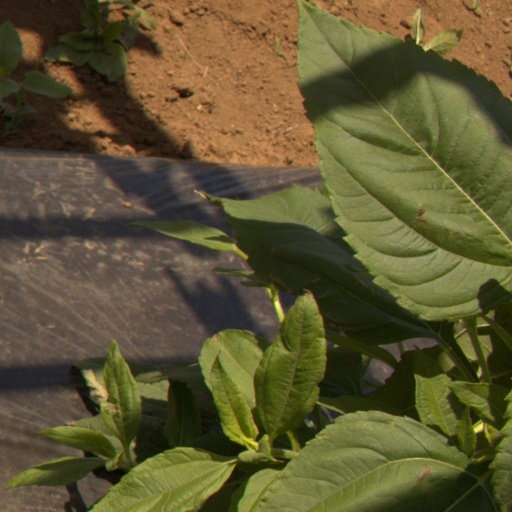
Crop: Jerusalem artichoke